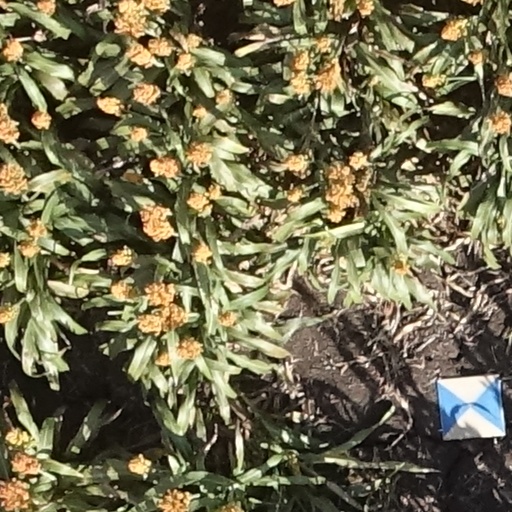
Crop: sorghum